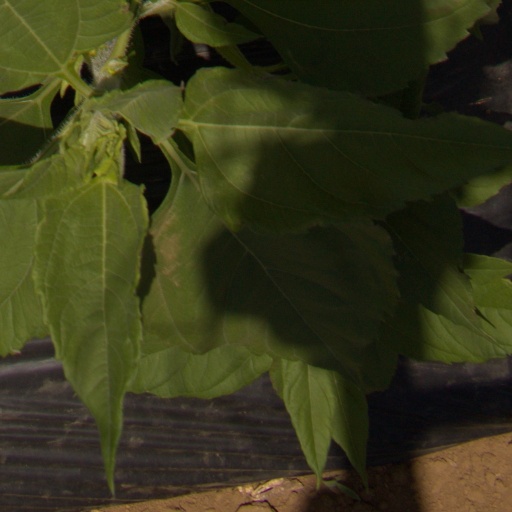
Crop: Jerusalem artichoke